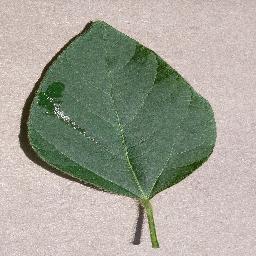
Label: Soybean___healthy